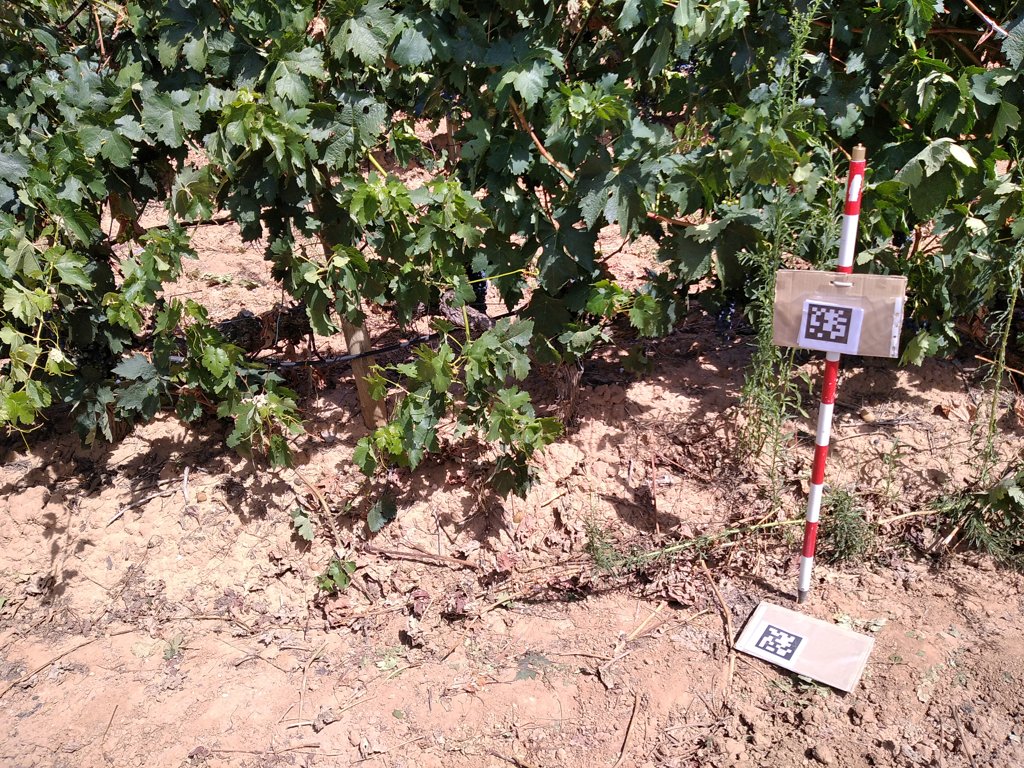
Berries visible: 22
Grape clusters: 1